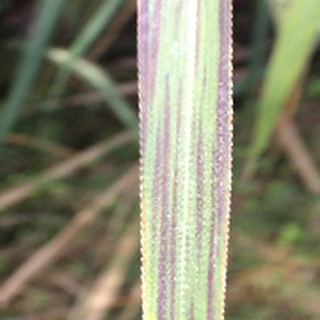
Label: sugarcane_bacterial_blight